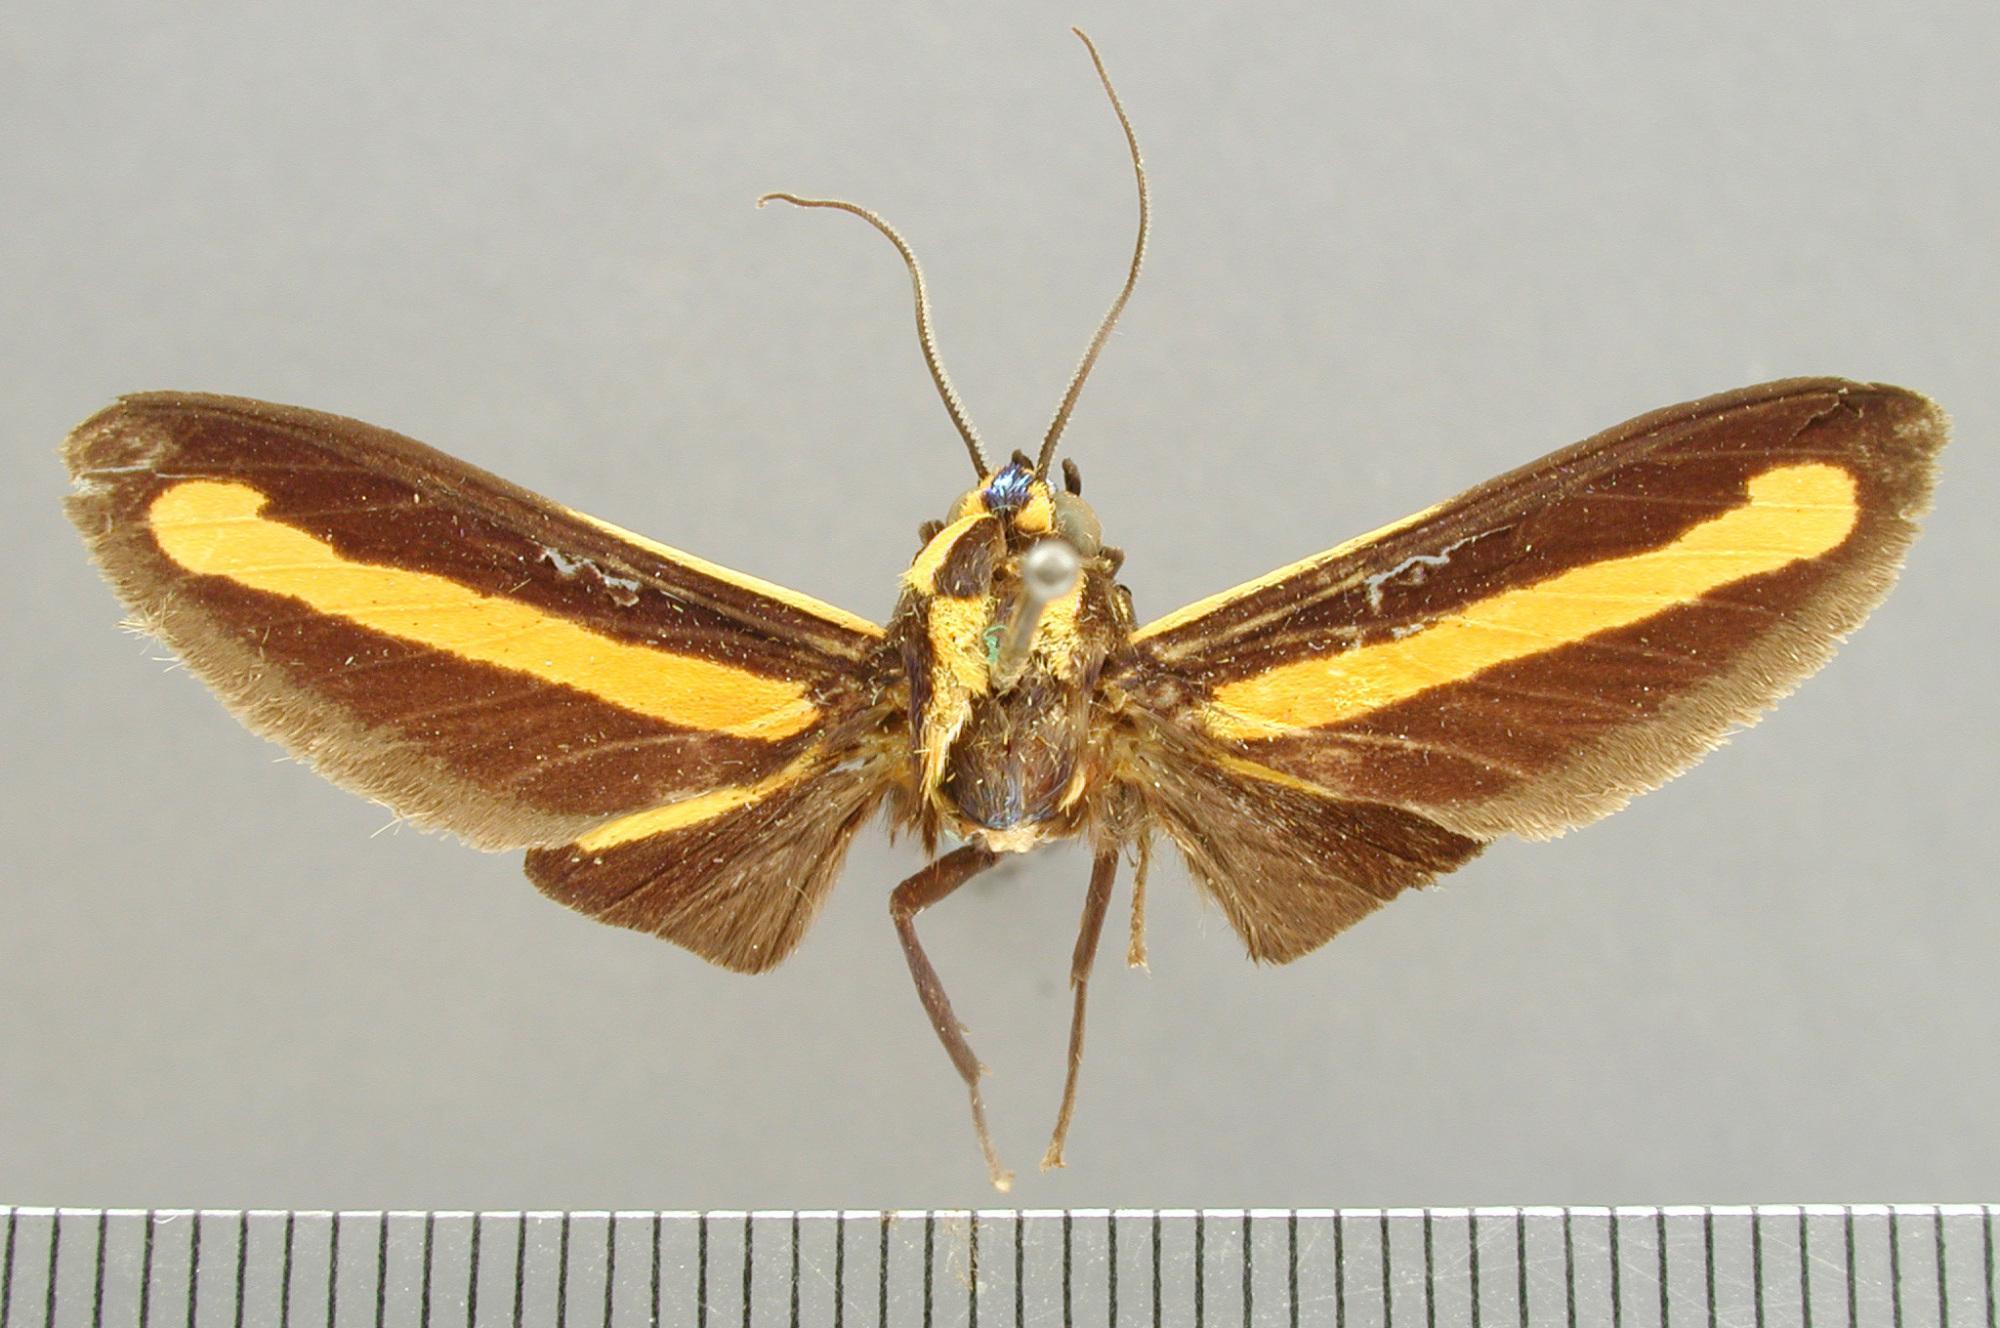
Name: Automolis maura
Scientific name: Automolis maura Schaus, 1910
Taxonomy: Animalia, Arthropoda, Insecta, Lepidoptera, Arctiidae
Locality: Juan Vinas, Cartago, Costa Rica